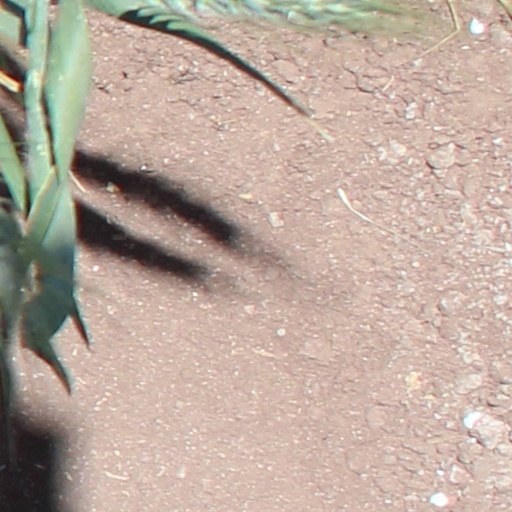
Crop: wheat